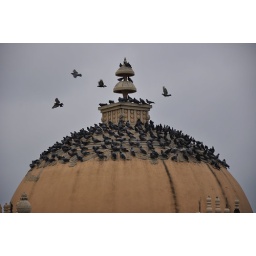
top of a temple building at Hussain Sagar lake in Hyderabad